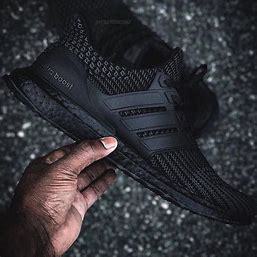
Brand: Adidas
Model: Ultra Boost 4